Art Rico

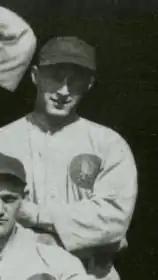

Arthur Ramon Rico (July 23, 1895 – January 3, 1919) was an American professional baseball player whose career spanned two seasons (1916–17), including parts of those seasons in Major League Baseball with the Boston Braves. Over his major league career, Rico, a catcher, compiled a .222 batting average with four hits in 18 at-bats. He also played in the minor leagues with the Class-B Springfield Green Sox.